Lauzun's Legion Bridge

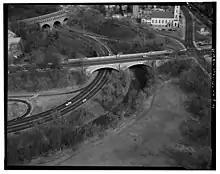
P Street Bridge, with Dumbarton Bridge in the background

The P Street Bridge or Lauzun's Legion Bridge is a concrete arch bridge that conveys P Street across Rock Creek and Rock Creek Park between the Georgetown and Dupont Circle neighborhoods of Northwest Washington, D.C. Built in 1935, it replaced an older iron truss bridge.